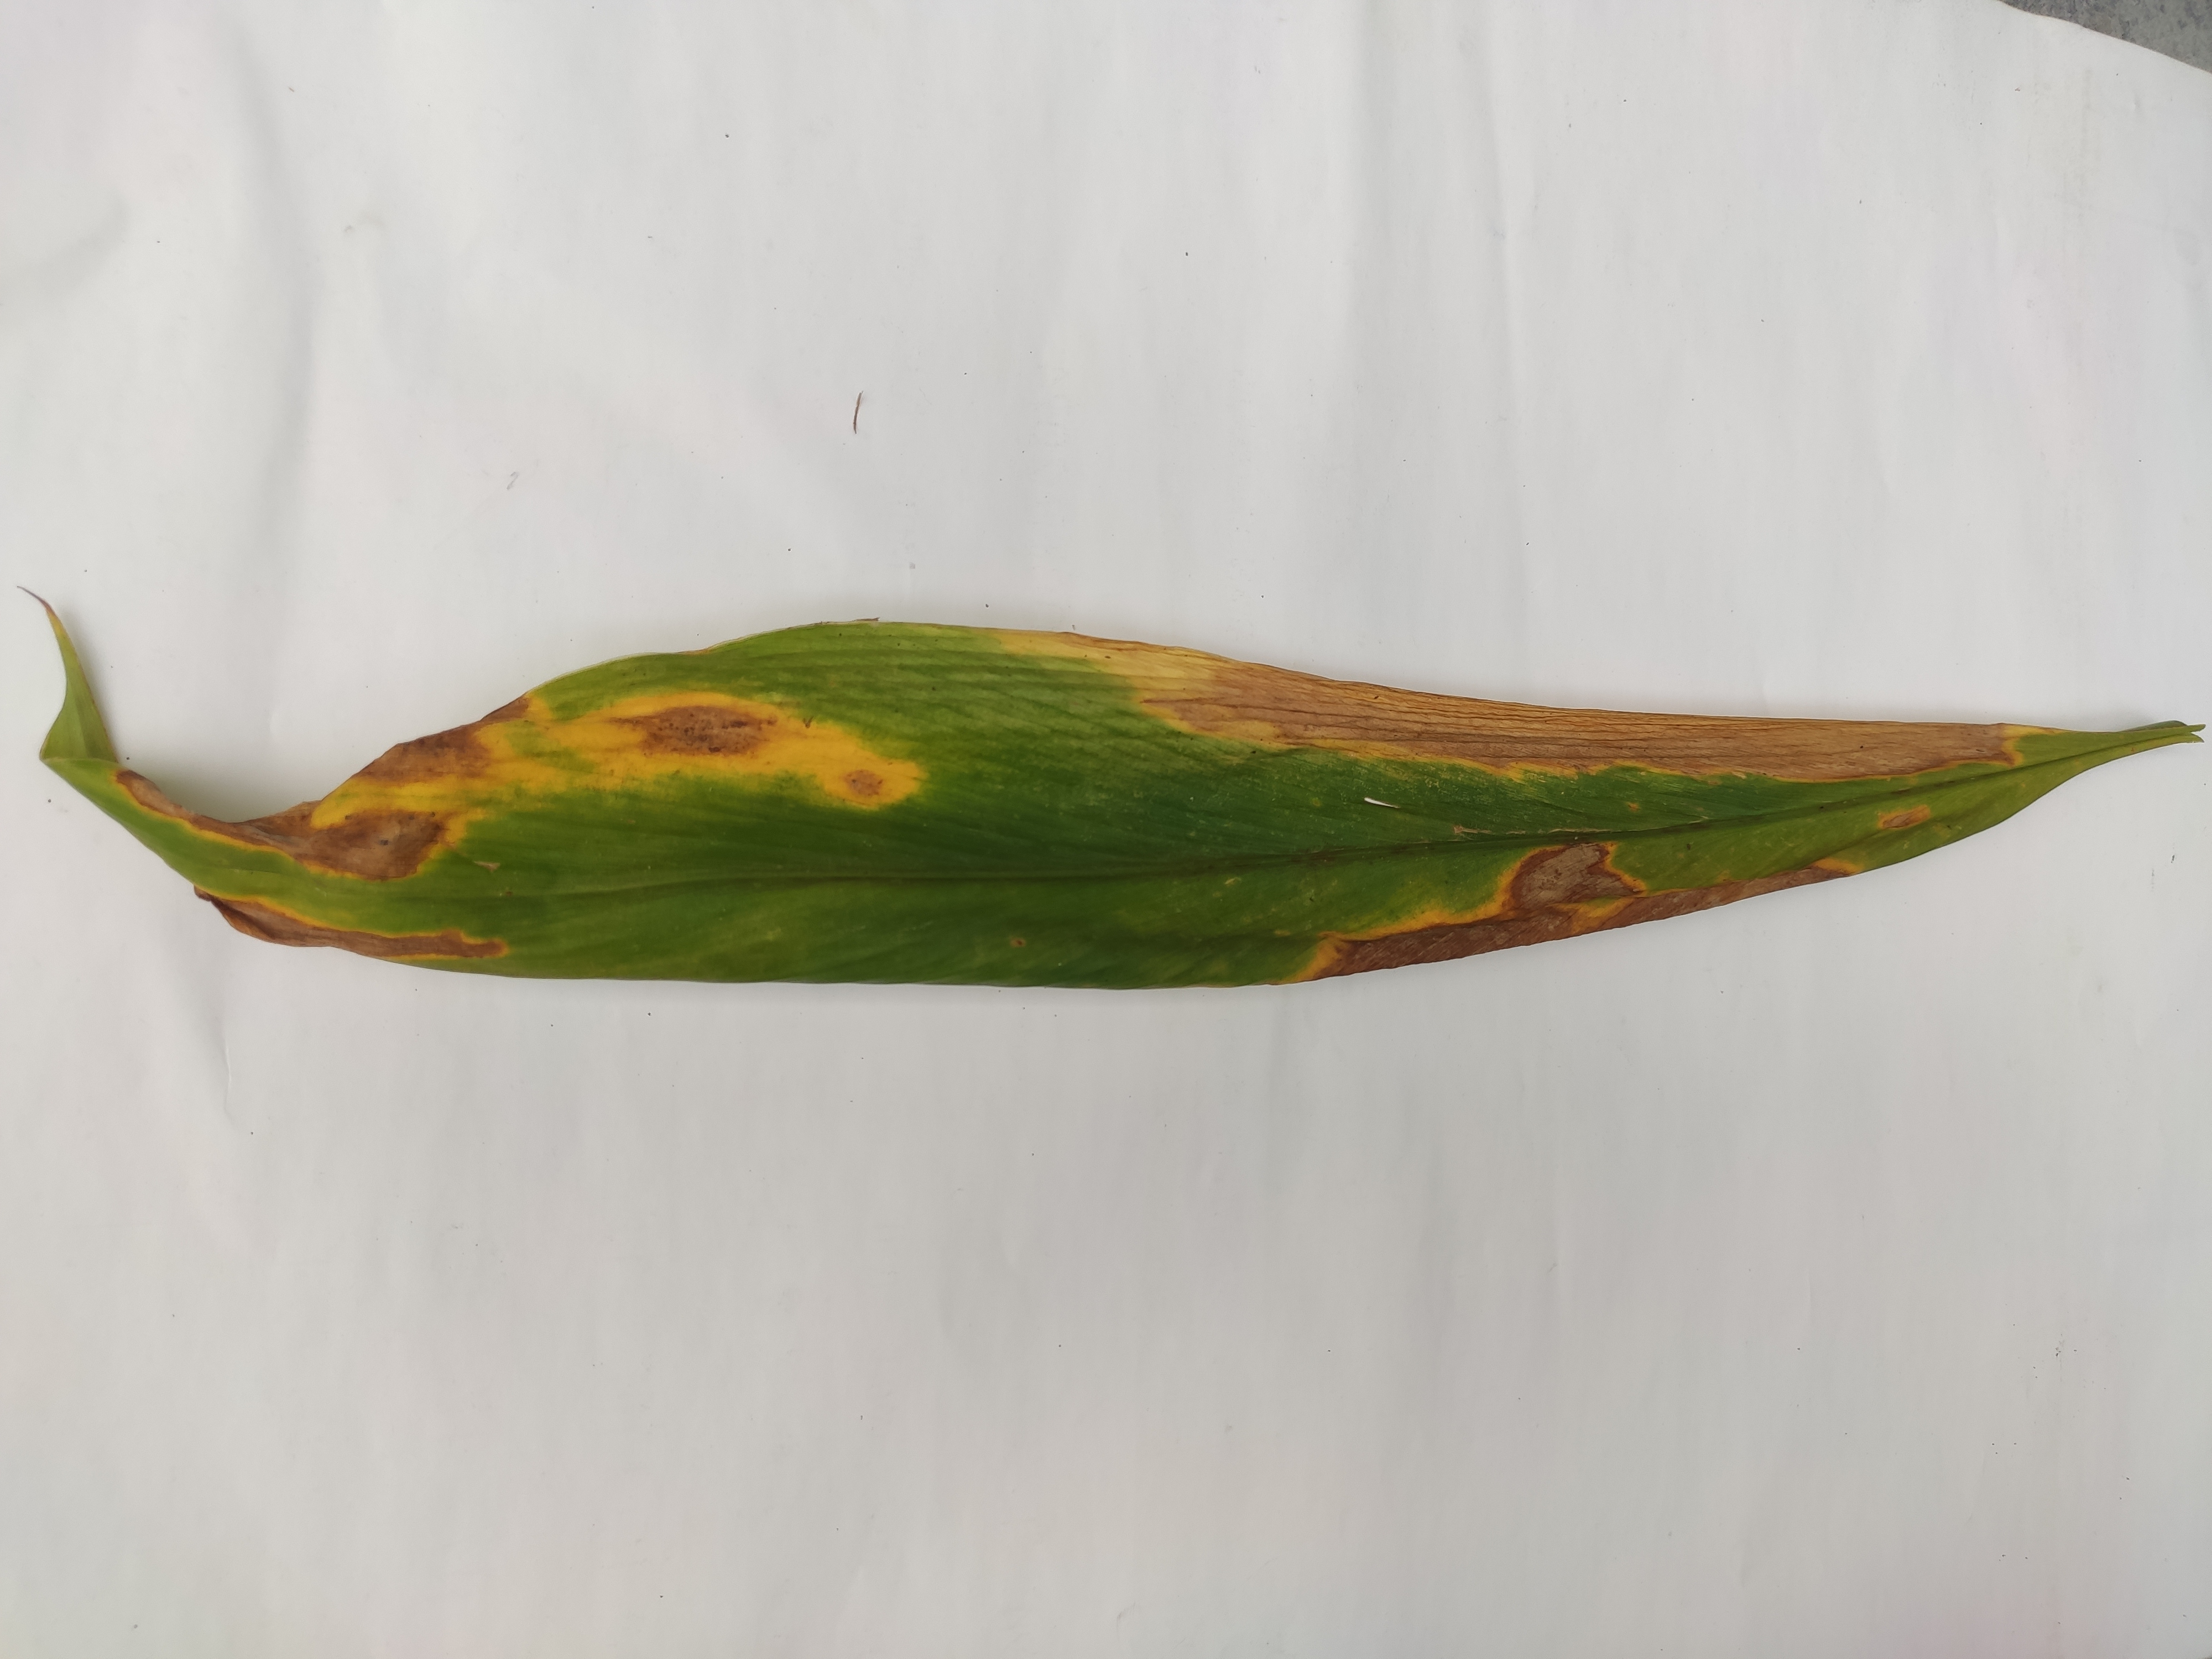
Label: Blotch